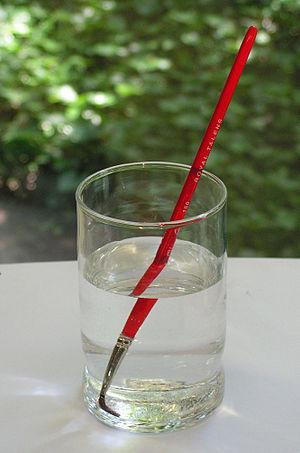
En physique des ondes, la réfraction désigne le fléchissement d'une onde à l'interface entre deux milieux aux vitesses de phase différentes sur le plan chimique ou physique
Dans l'Enseignement primaire et l’enseignement secondaire français, la physique-chimie forme une partie de l’enseignement scientifique.